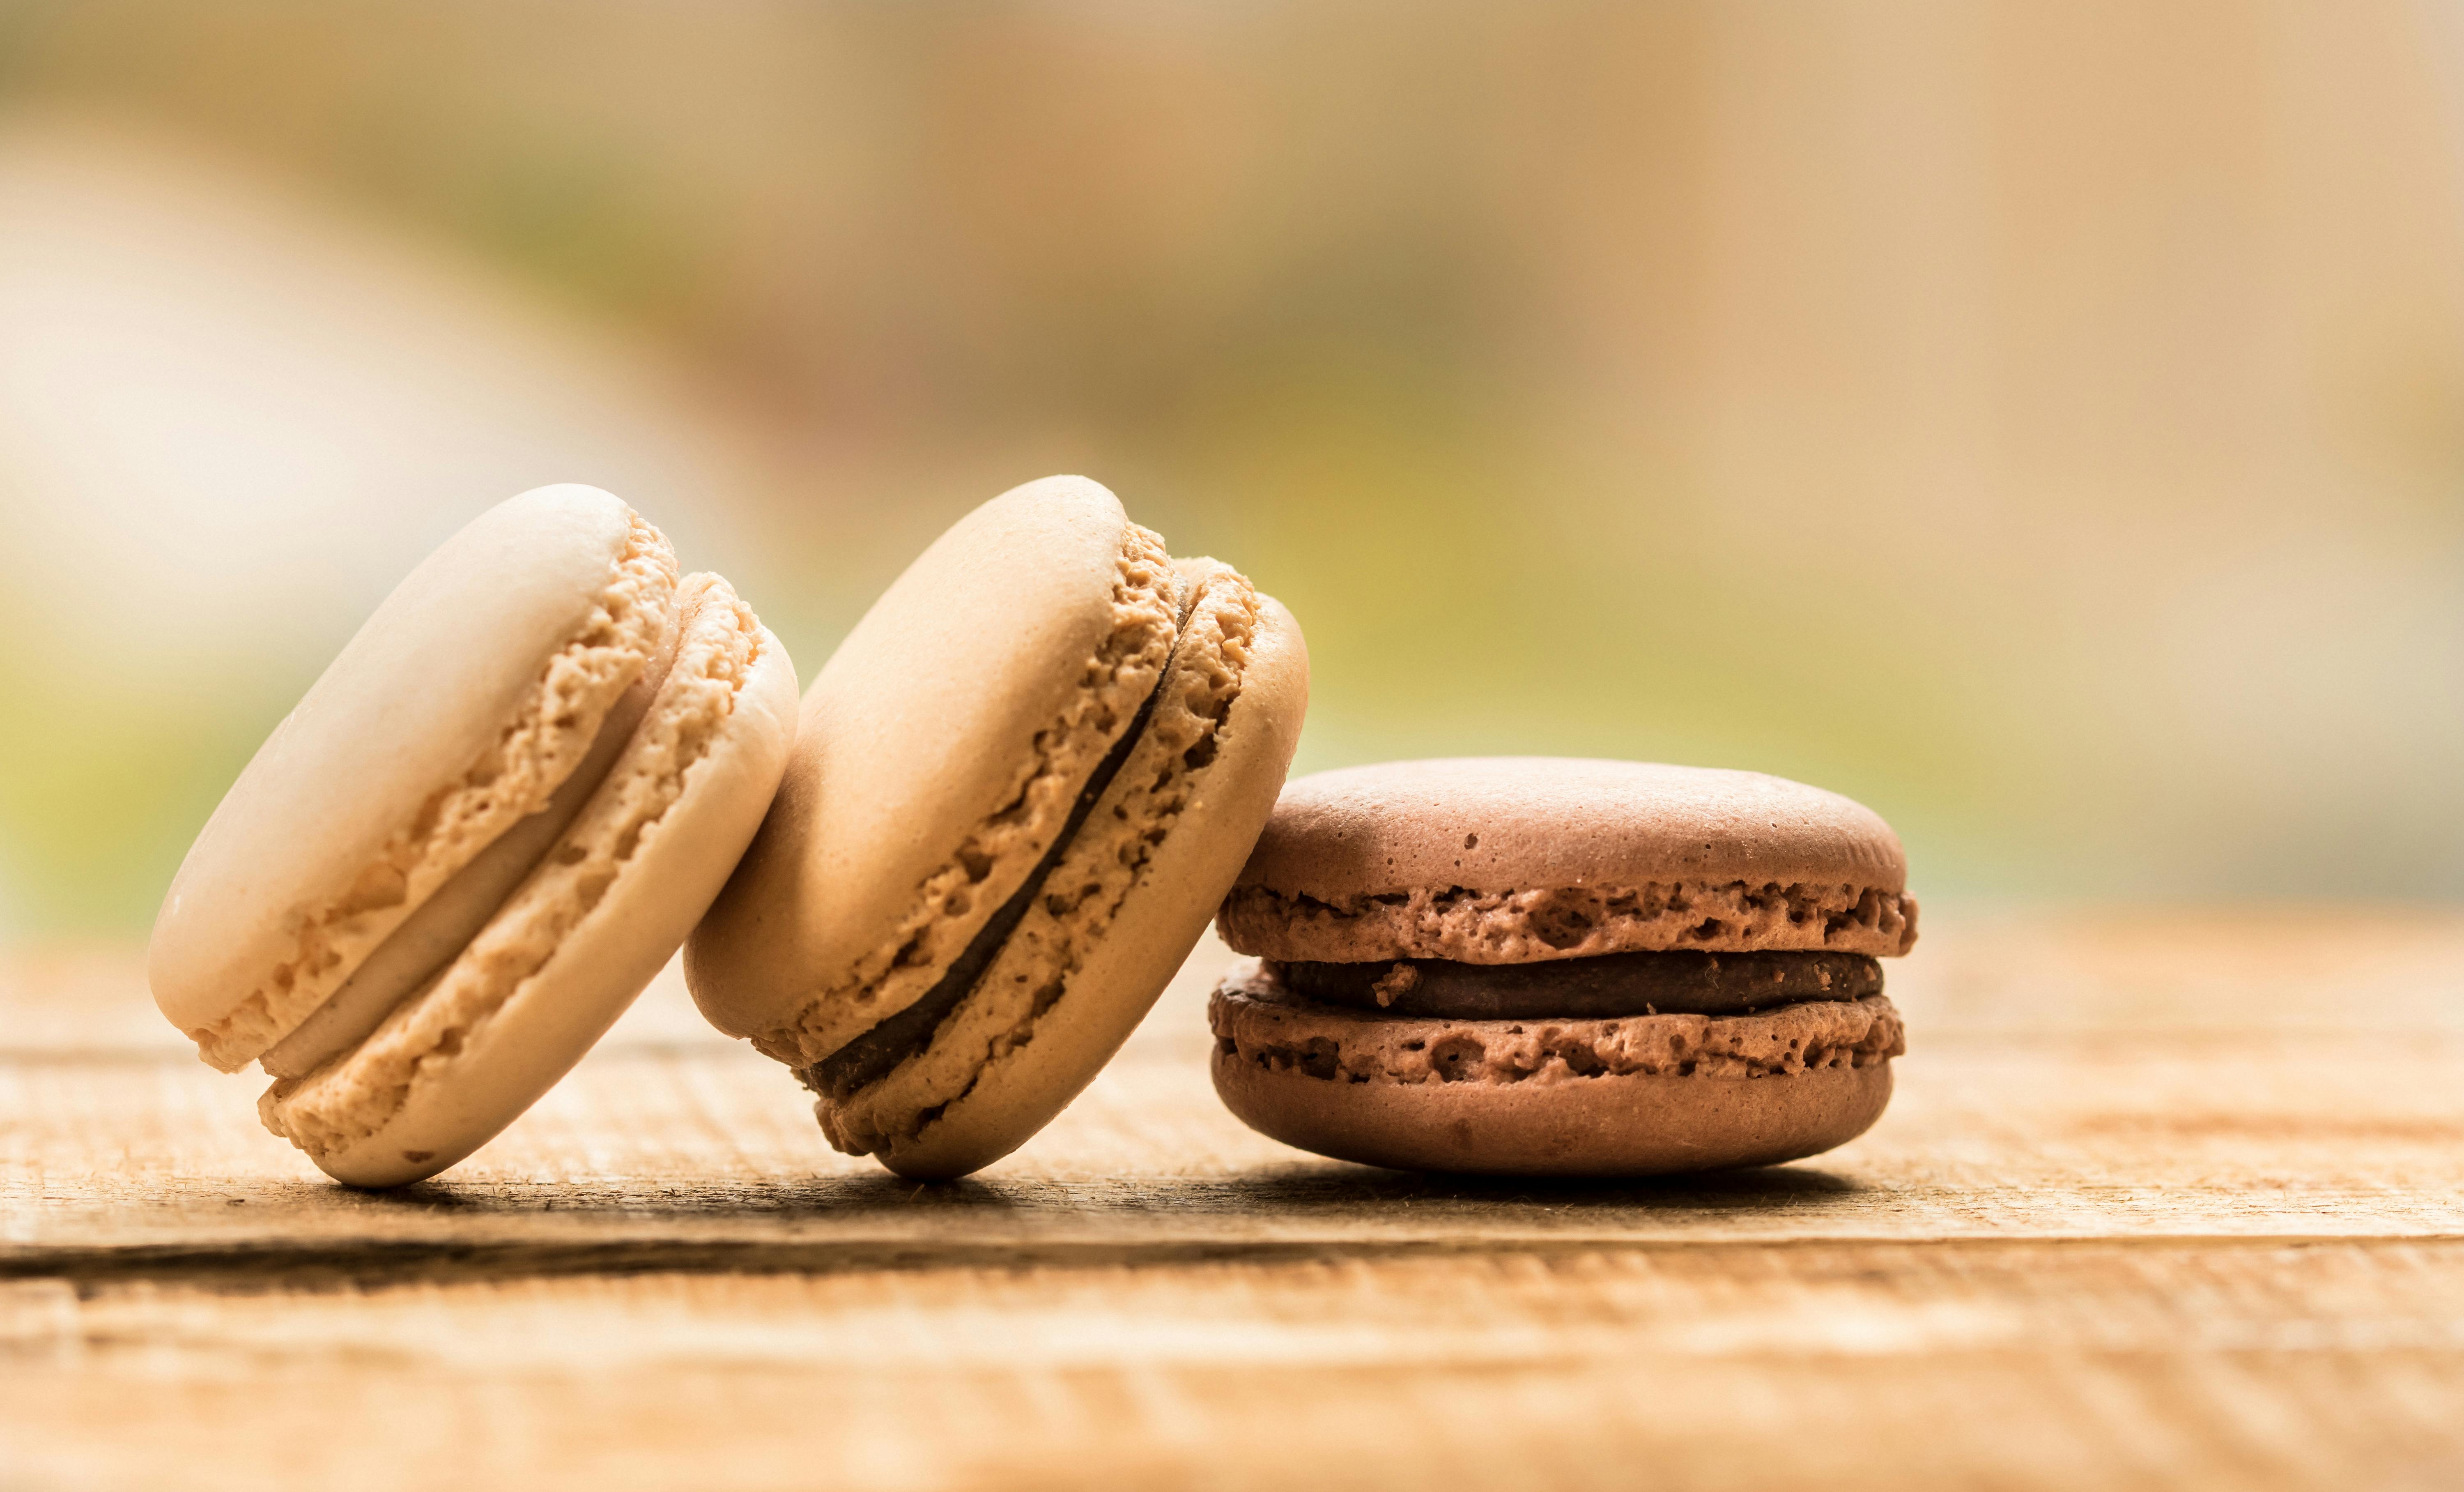
food, macaroon, ingredient, finger food, Sandwich cookie, dessert, close up, baking, recipe, superfood, fast food, cookie, junk food, staple food, cookies and crackers, gluten, Bake sale, french cuisine, turkish cuisine, chocolate sandwich